Mind Funk

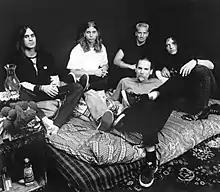
L-R: Pat Dubar, Shawn Johnson, Jason Everman, Spike Xavier, Louis Svitek (1993)

Mind Funk (spelled Mindfunk on later releases) was an American rock band, containing members of Chemical Waste and several other bands. The band was originally known as "Mind Fuck" but were forced by Epic Records to change their name. They signed to the Sony/Epic record label and released their self-titled debut album in 1991. Guitarist Jason Everman, known for stints on guitar and bass with Nirvana and Soundgarden, joined and later left in September 1994 to join the US Army 2nd Ranger Battalion and the Special Forces. Louis Svitek went on to later perform with Ministry and has since opened his new recording studio and label, Wu-Li Records. John Monte also later performed with Ministry.